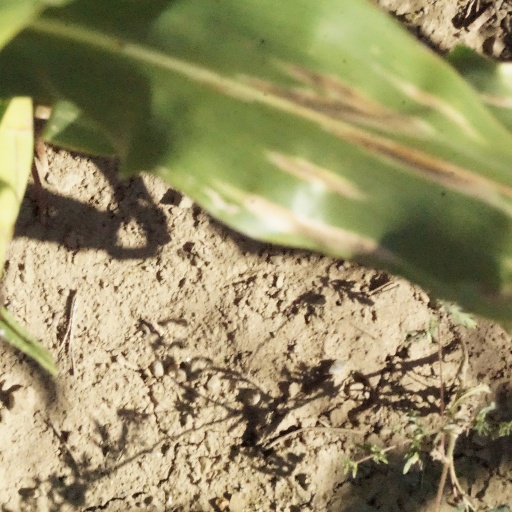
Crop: maize; corn